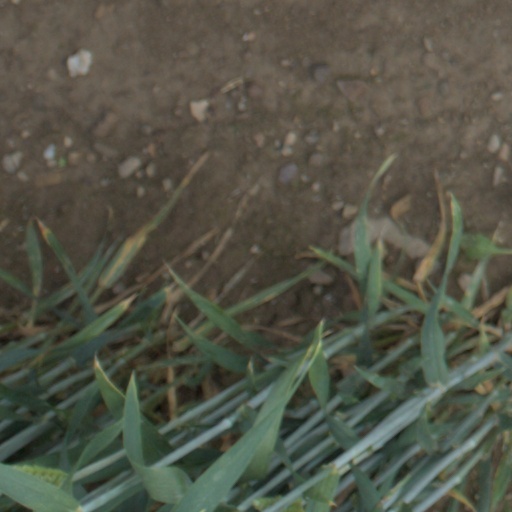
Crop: wheat